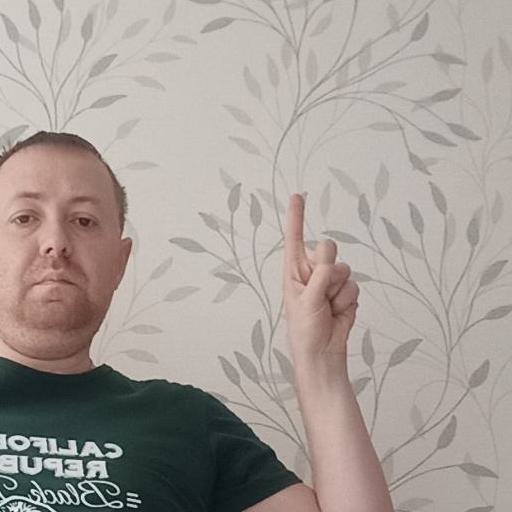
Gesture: one